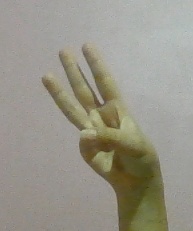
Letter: thaa